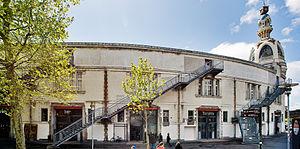
Le lieu unique, scène nationale
Le Lieu unique est un centre de culture contemporaine labellisé scène nationale, créé à Nantes le 1ᵉʳ janvier 2000 et installé dans les anciens locaux de la biscuiterie LU, dont les initiales sont aussi celles du centre.